Gata (food)

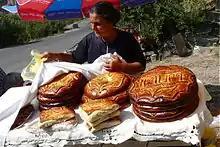
Armenian woman selling Gata

Gata is traditionally eaten during various feasts. For example, during the Christian holiday (Candlemas) in Armenia.